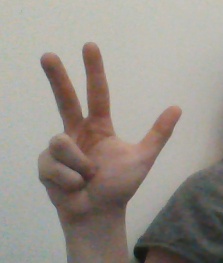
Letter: al